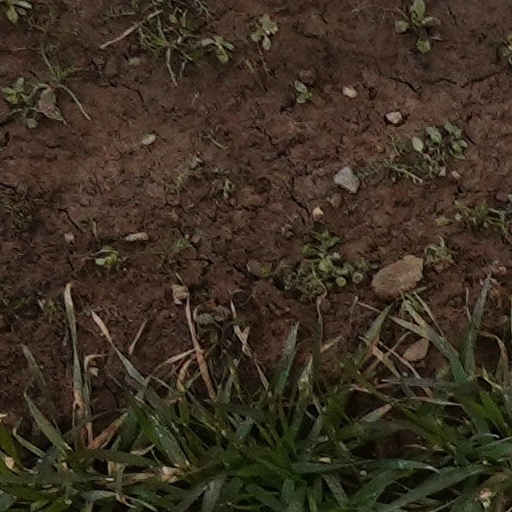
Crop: wheat